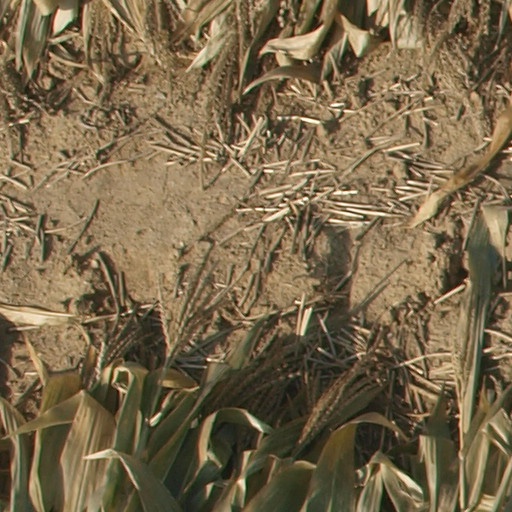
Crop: maize; corn